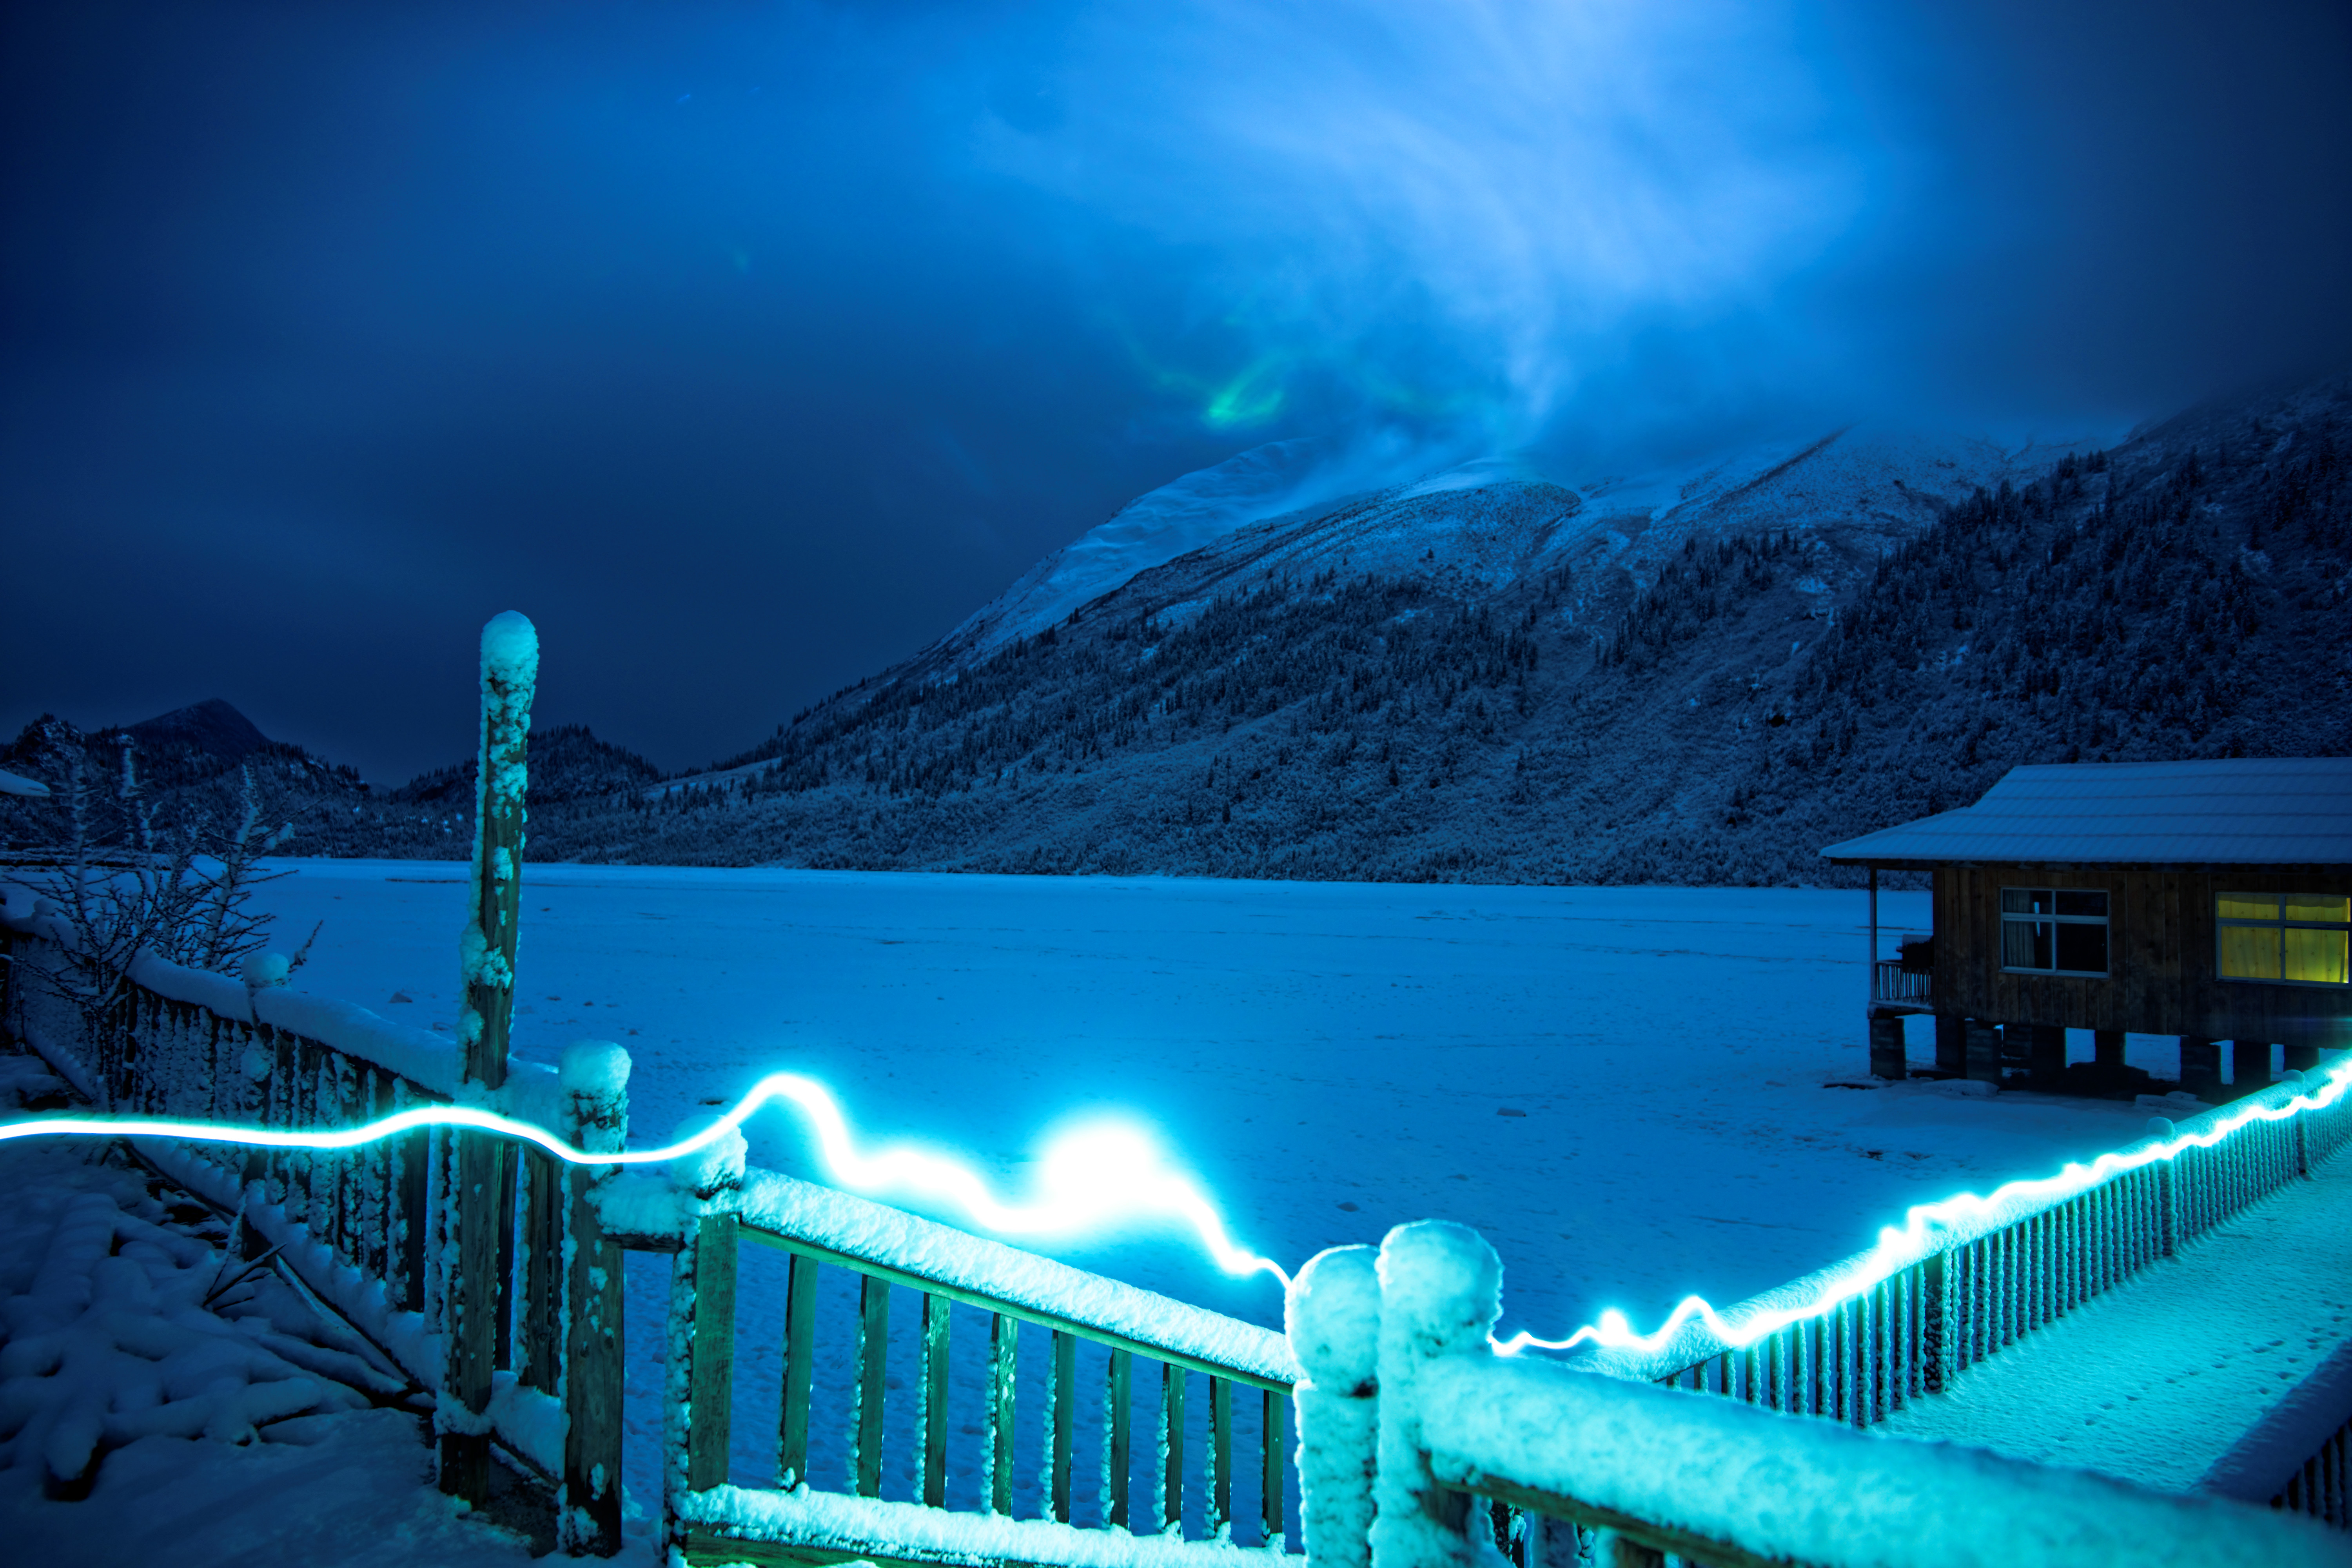
snow, light, bridge, night, sunlight, lake, atmosphere, ice, weather, darkness, blue, lighting, aurora, moonlight, tibet, cool image, ranwu, atmosphere of earth, geological phenomenon